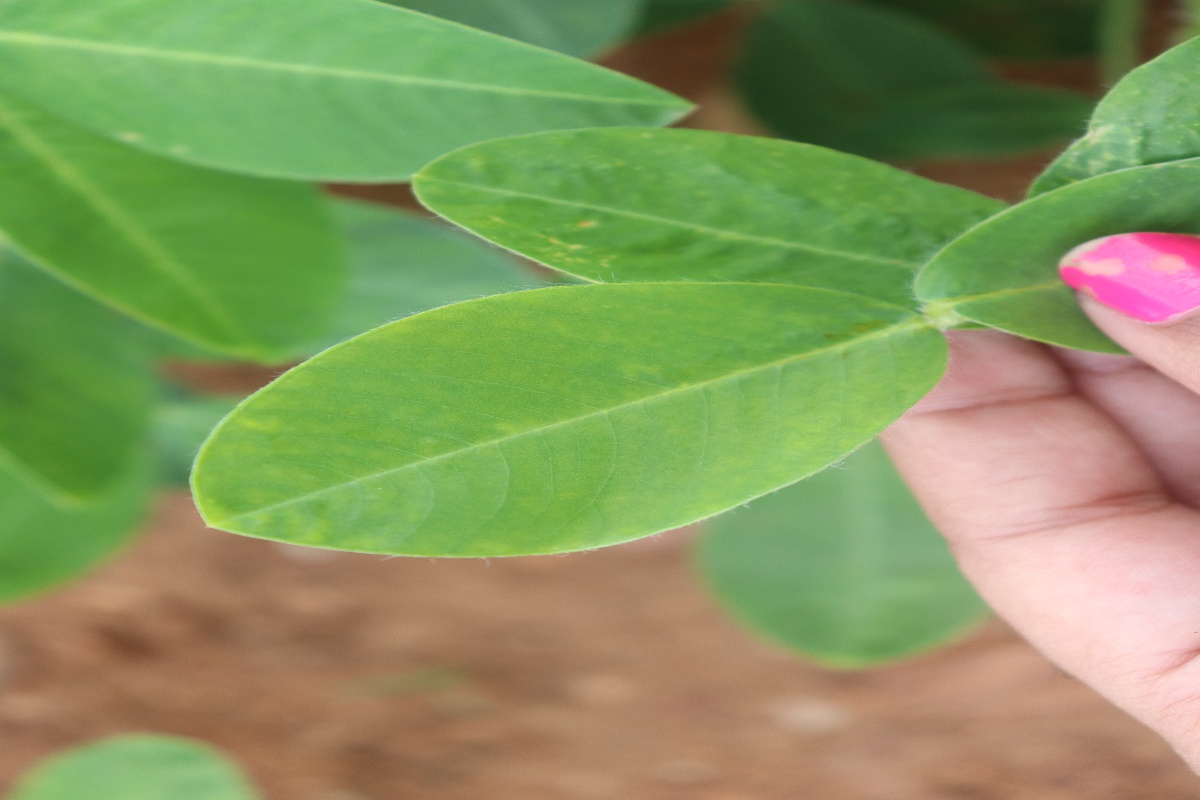
Label: healthy leaf